Ethel Pedley

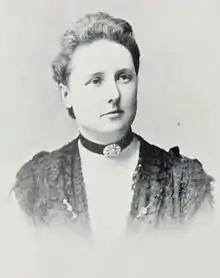
Ethel Pedley's photograph from the author page of "Dot and the Kangaroo".

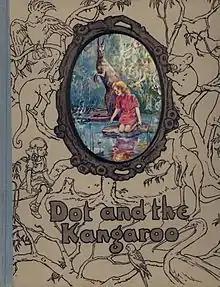
Cover of a 1920 publication of "Dot and the Kangaroo"

Ethel Charlotte Pedley (19 June 1859 – 6 August 1898) was an English-Australian author and musician.